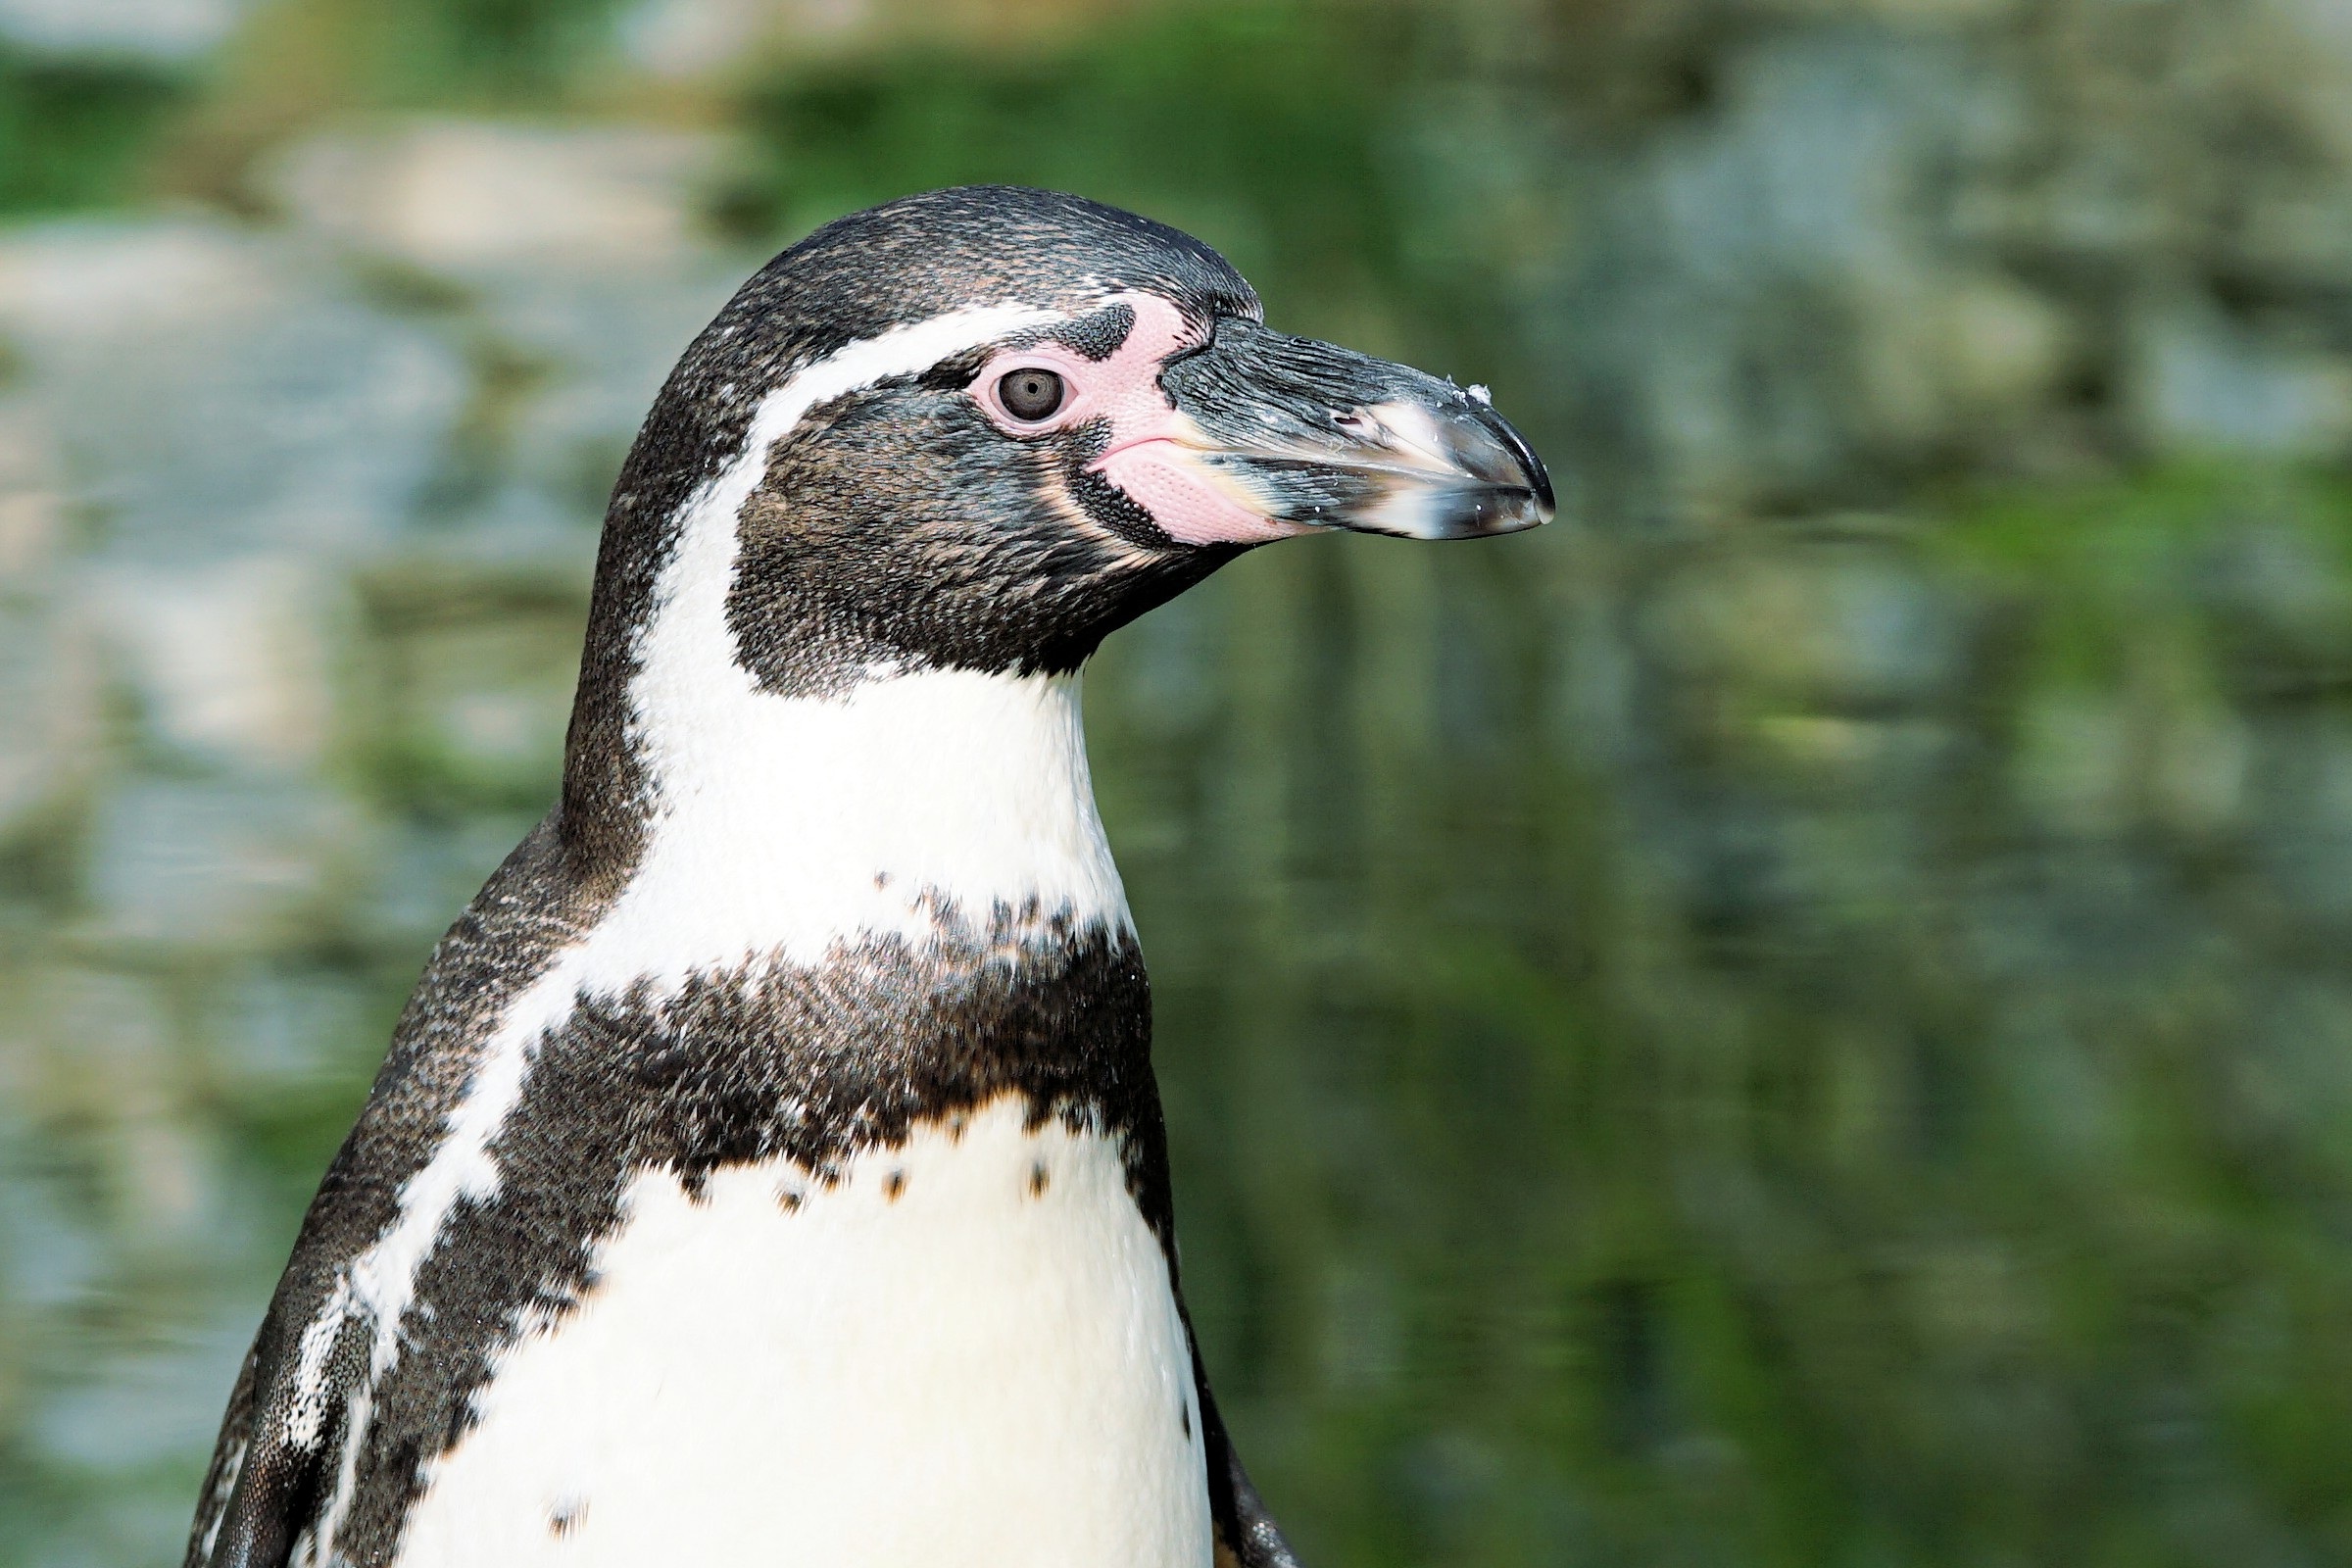
water, bird, animal, wildlife, zoo, beak, fauna, penguin, vertebrate, bill, water bird, animal world, humboldt penguin, sababurg castle, zoo sababurg, flightless bird